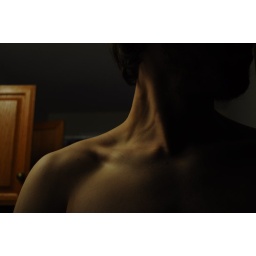
ugh i wish the damn cabinet door wasn't in the back ground. i am going to try to shoot this again